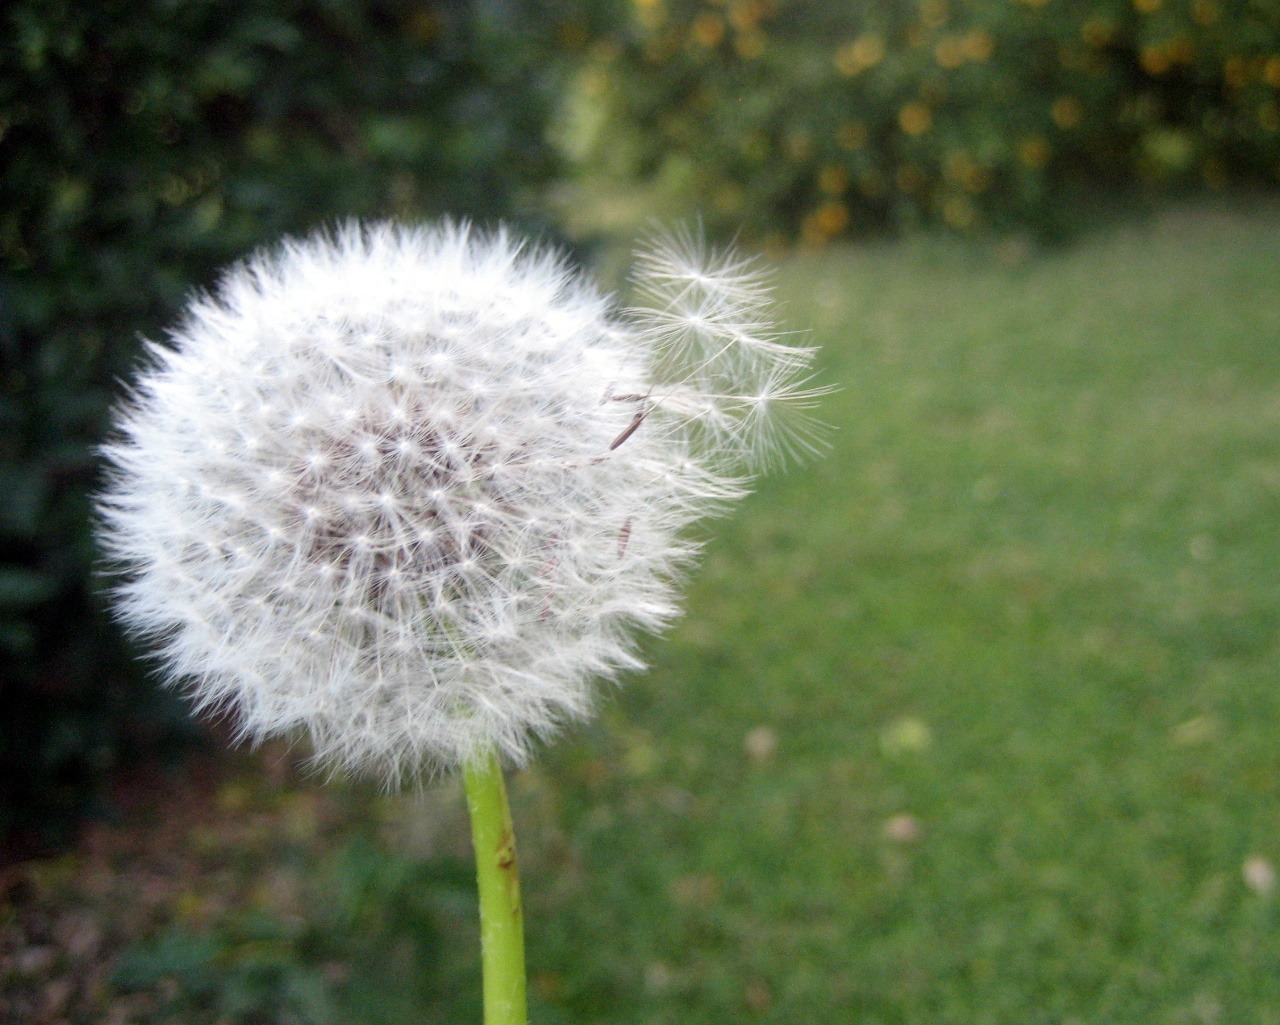
grass, plant, field, meadow, dandelion, flower, wind, green, breeze, botany, flora, thistle, yard, flowering plant, daisy family, asterales, grass family, plant stem, land plant